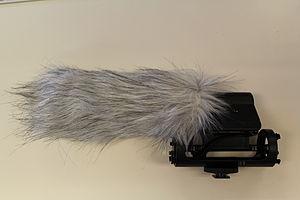
L'enregistrement sonore est l'opération qui consiste à garder une trace durable d'un son en vue de l'écouter plus tard.